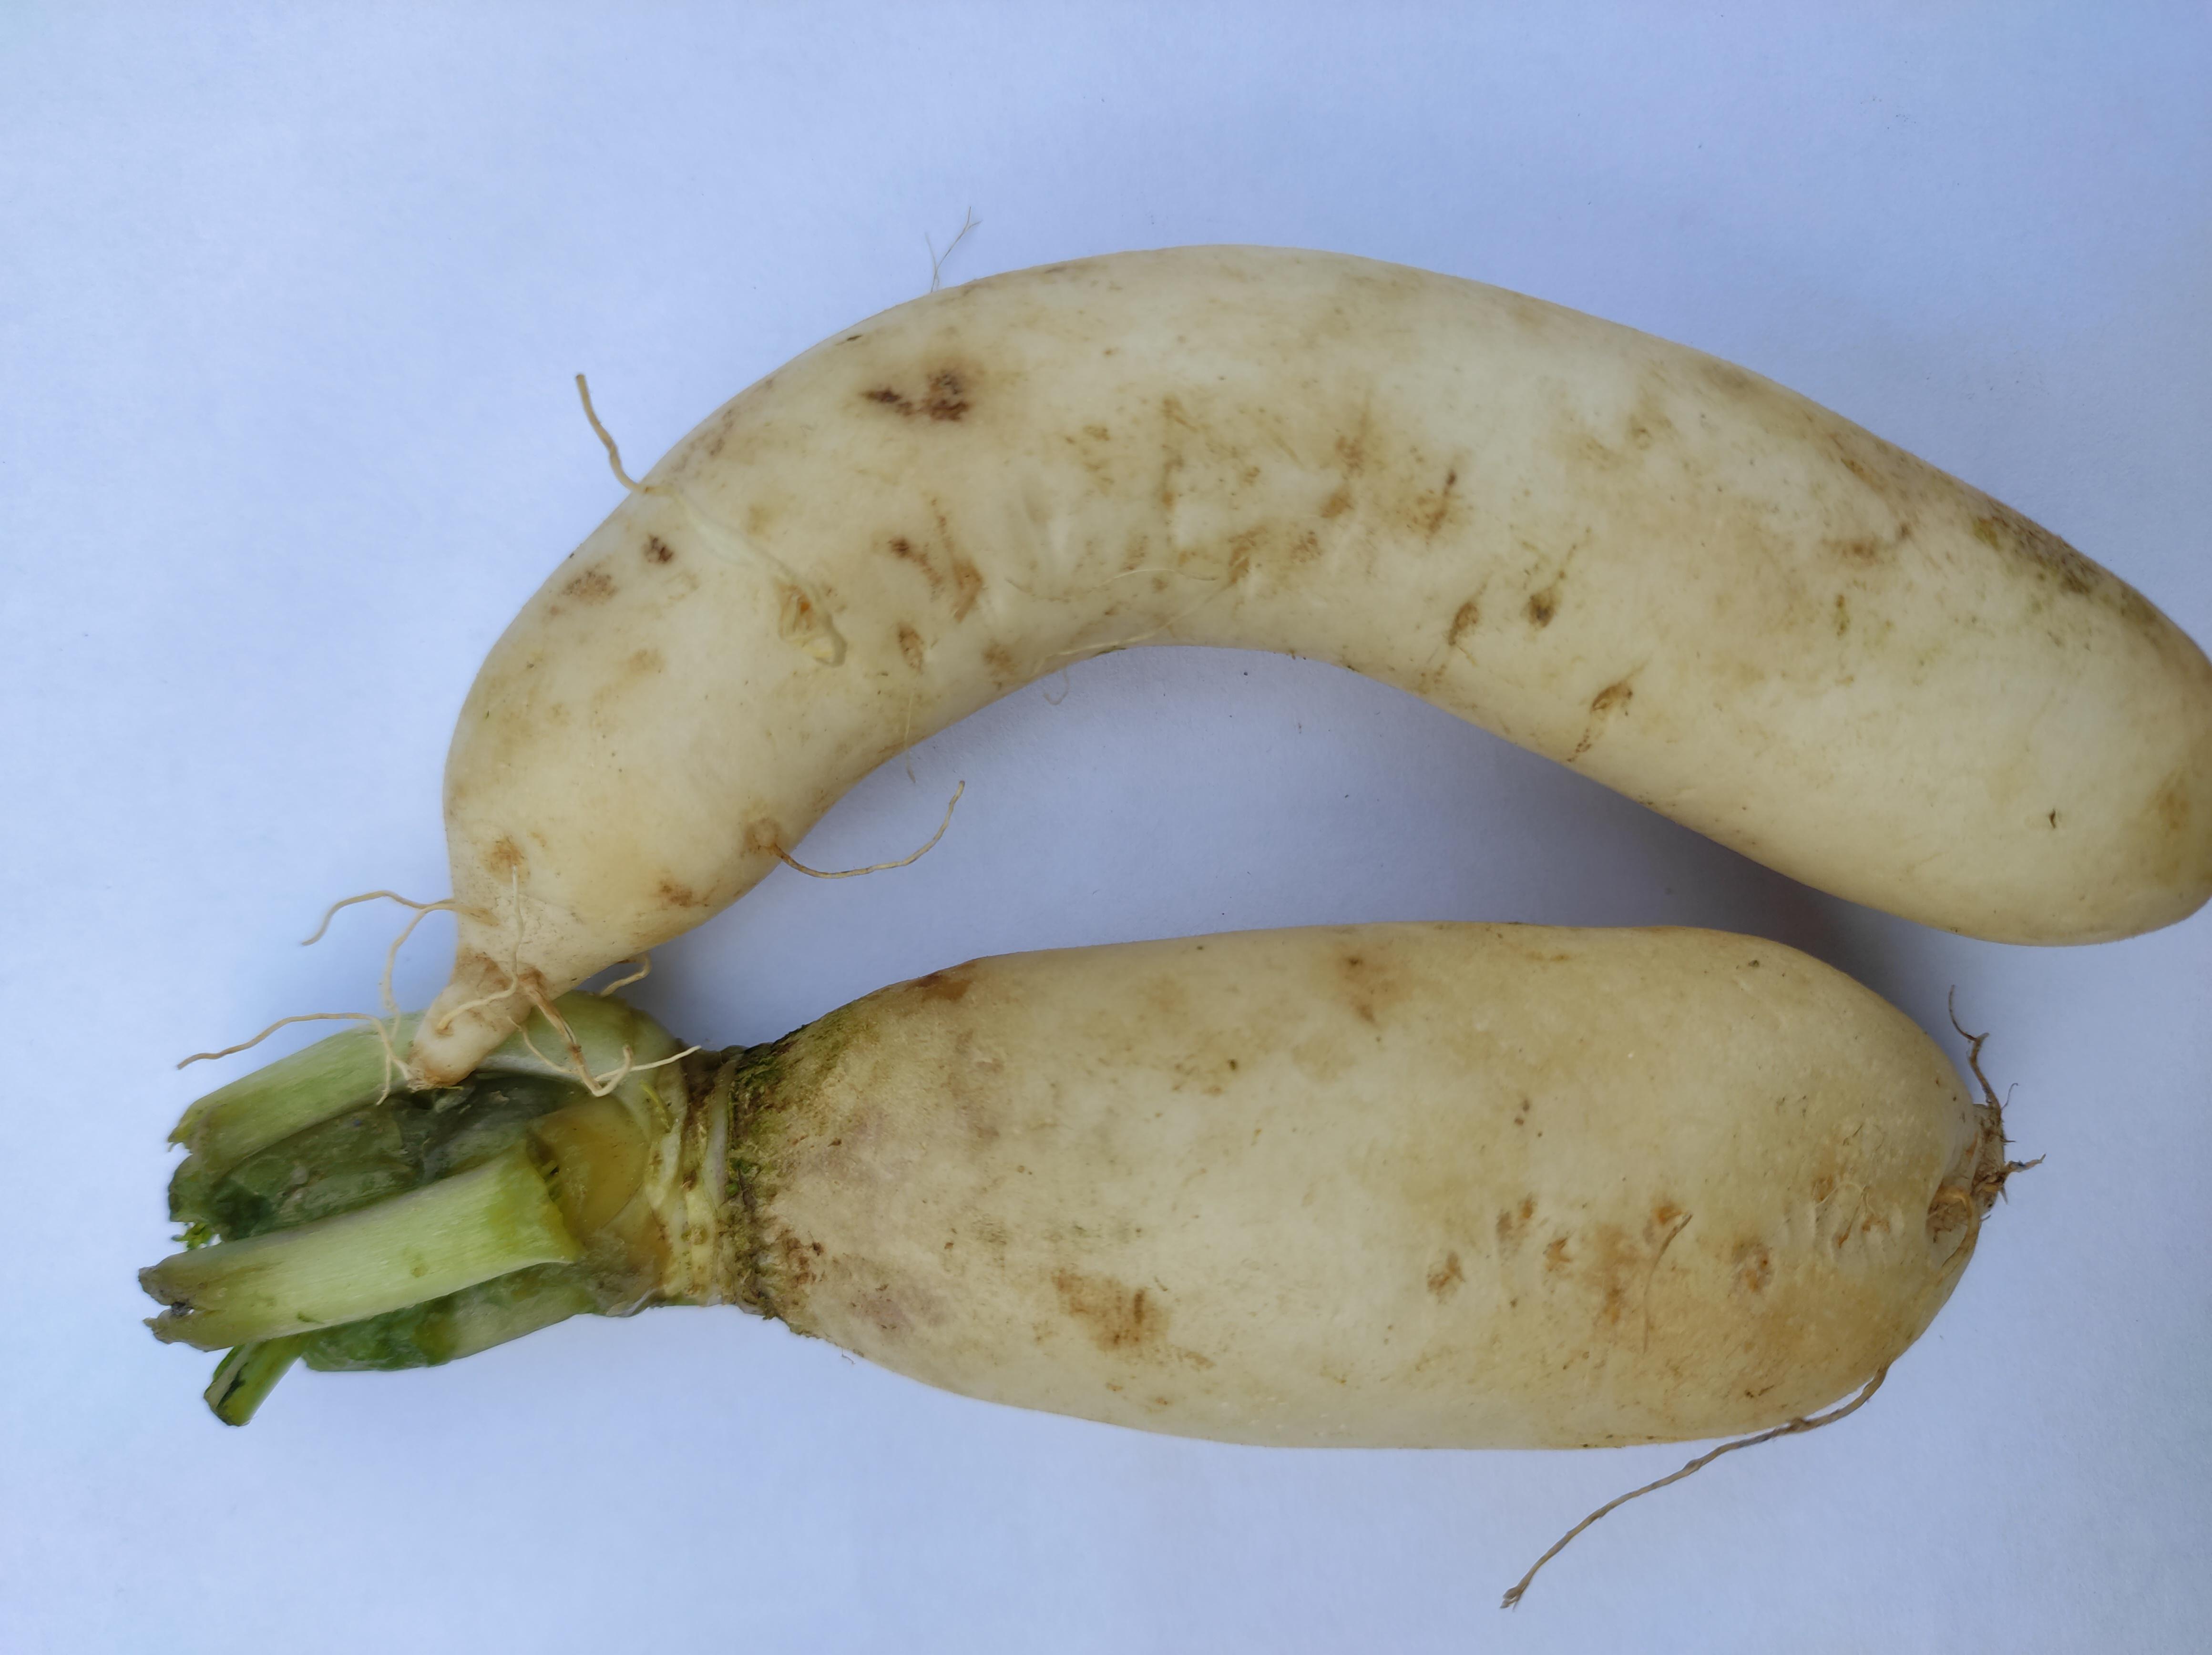
Label: Radish